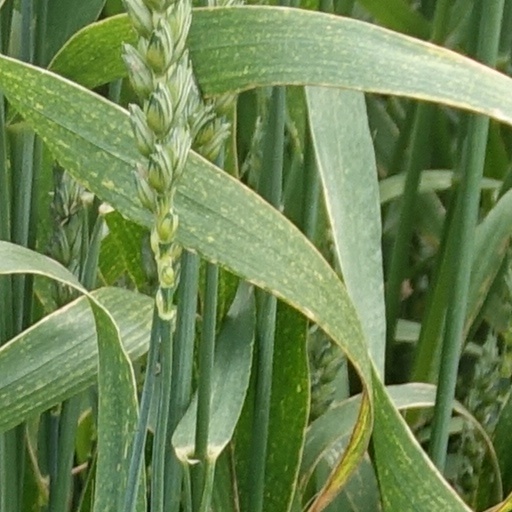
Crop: wheat